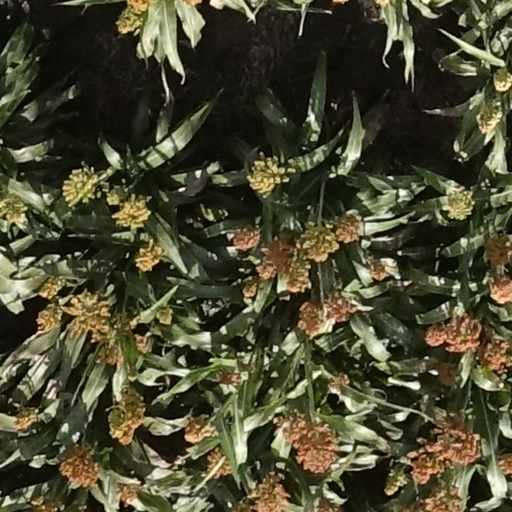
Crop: sorghum